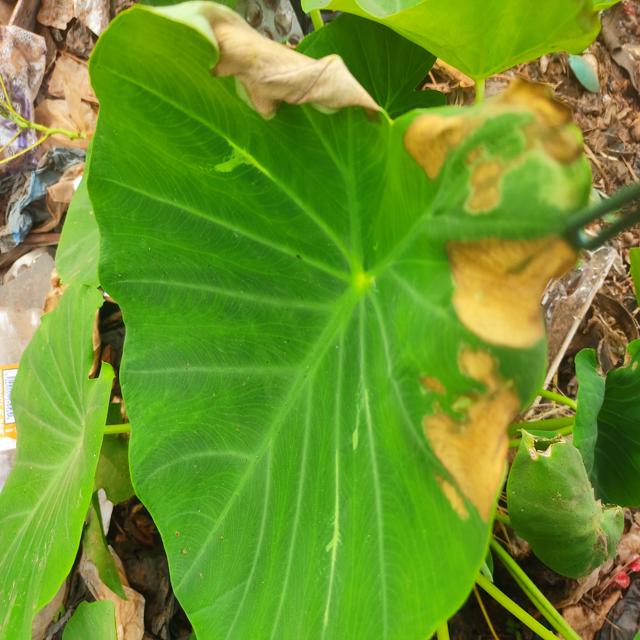
Label: Mid_Blight